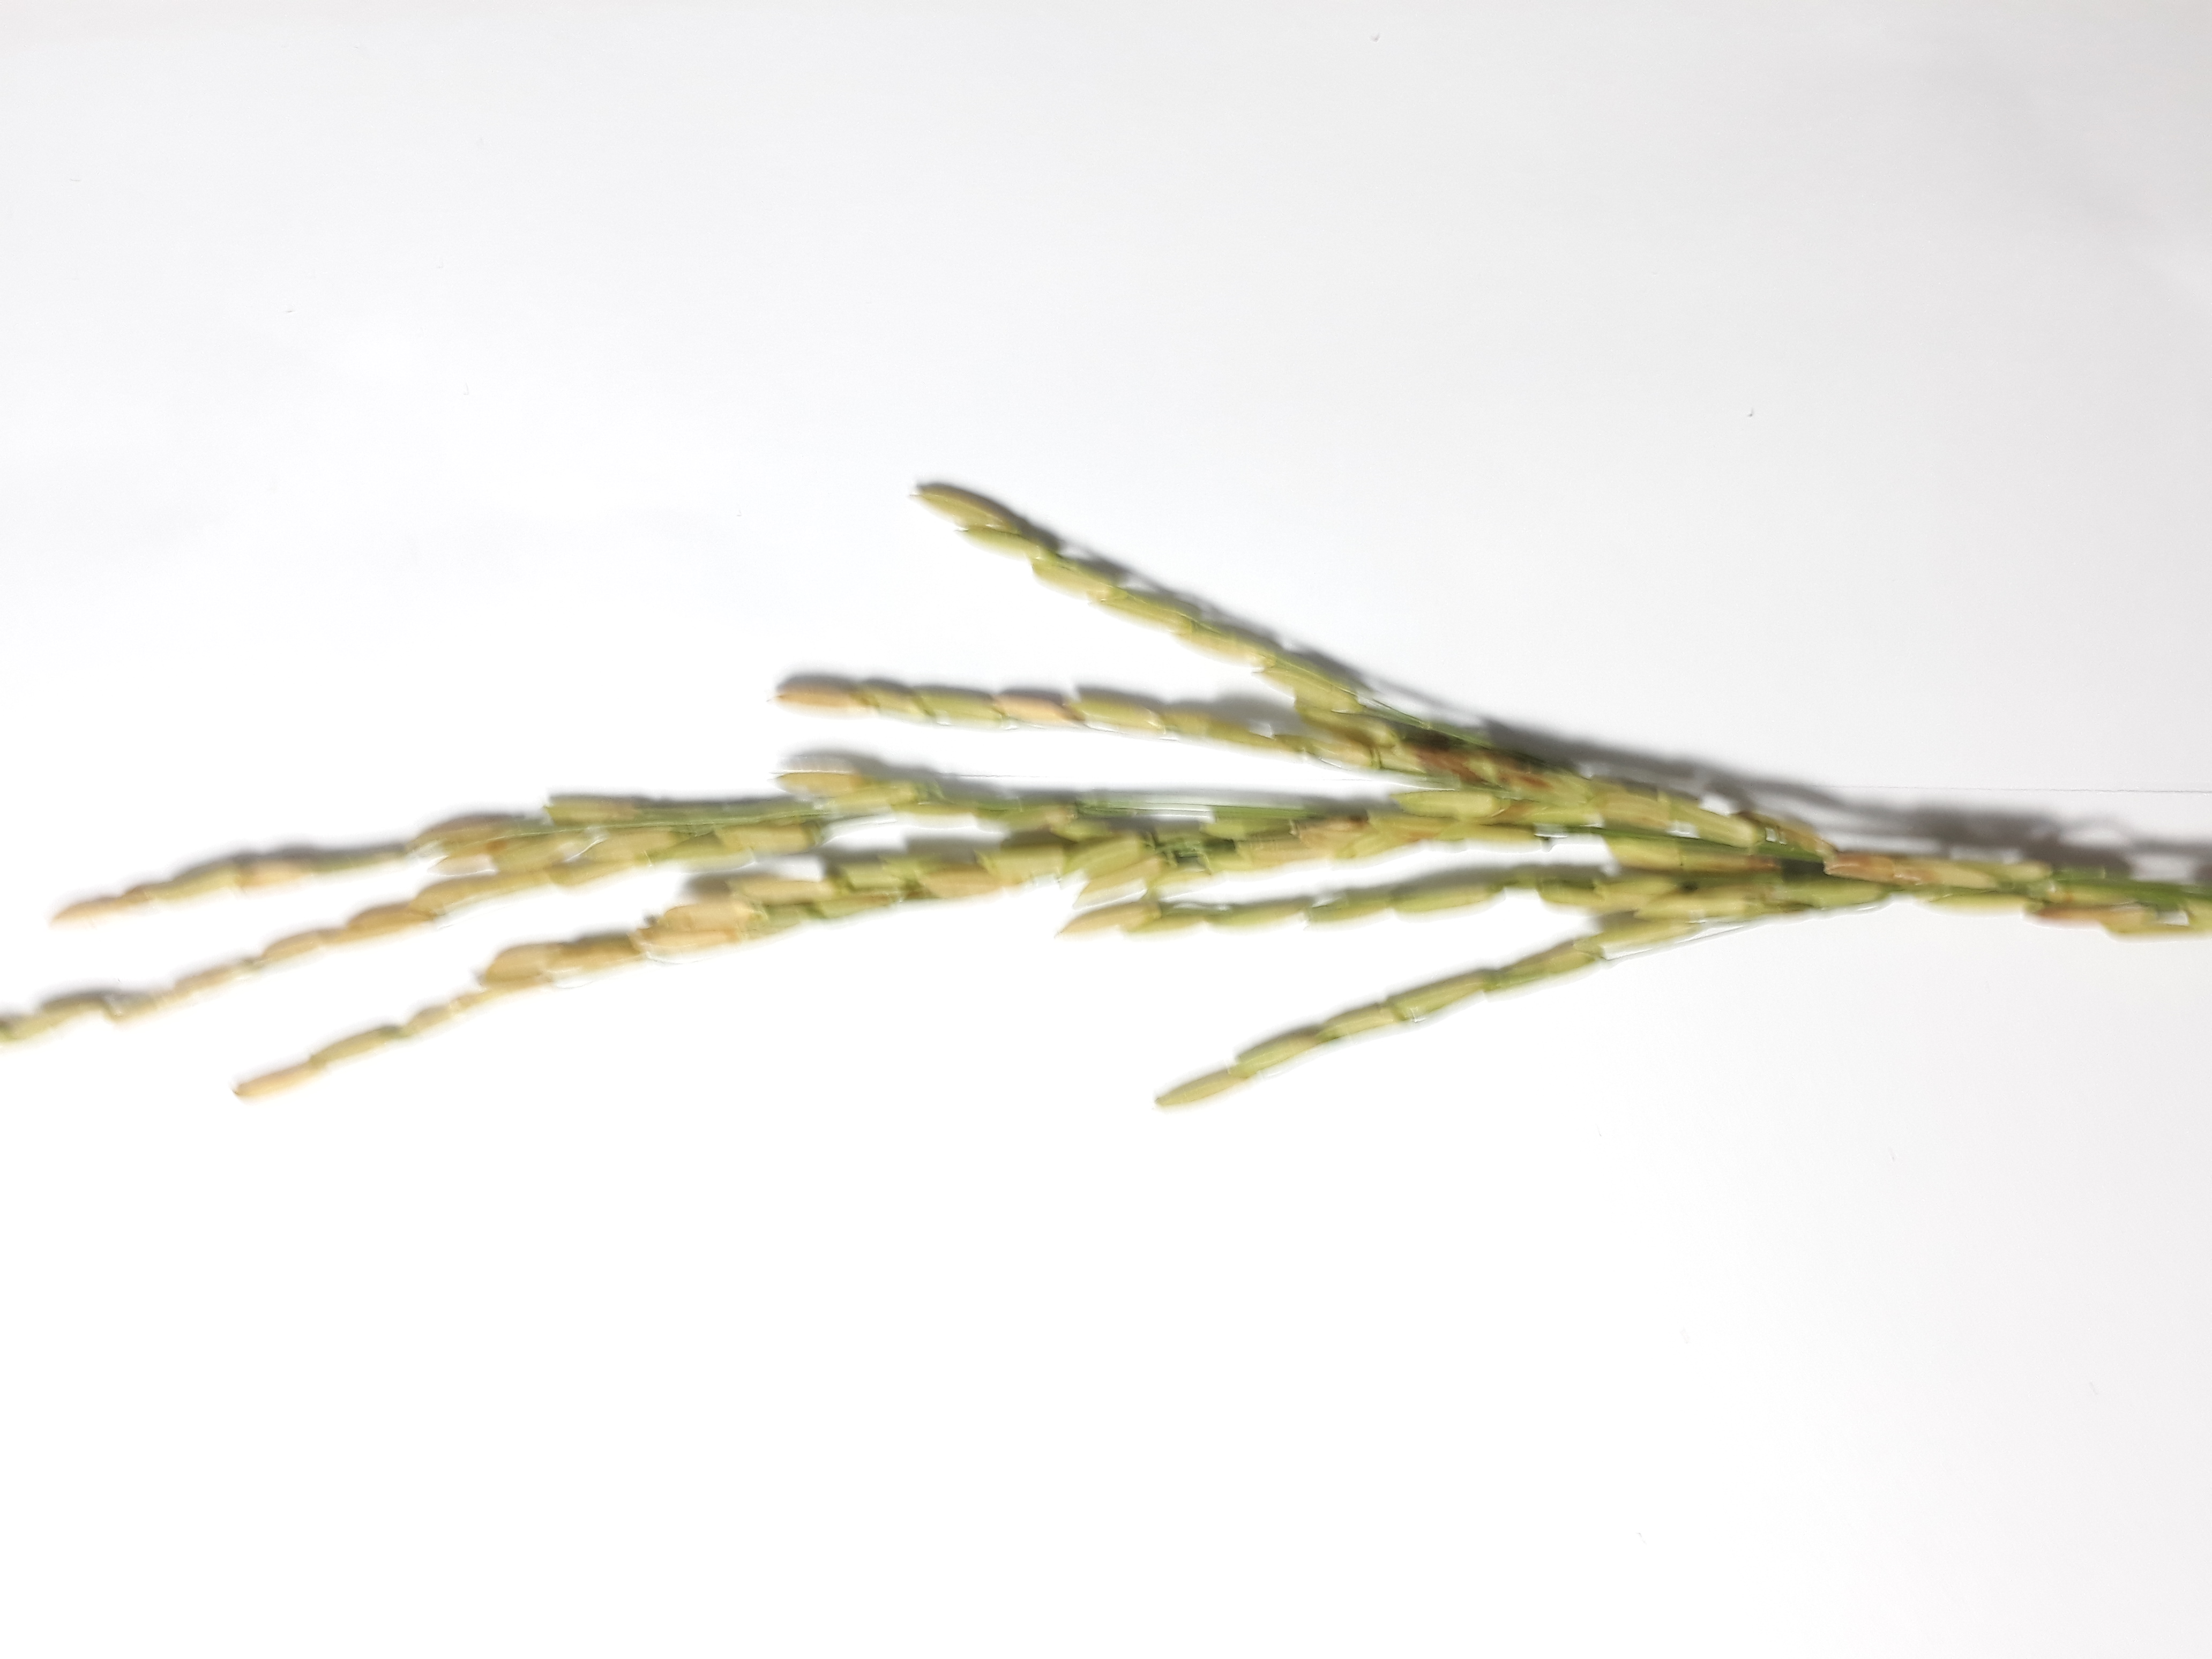
Label: Very Damage